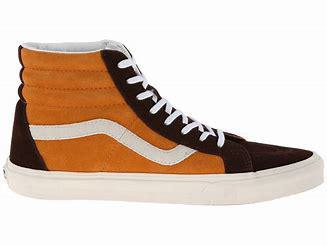
Brand: Vans
Model: SK8 Hi Reissue